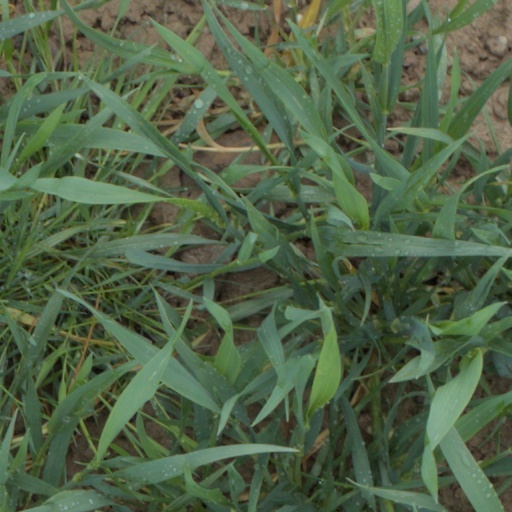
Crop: wheat